Ben Kennedy (NASCAR)

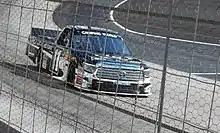
Kennedy at Bristol Motor Speedway in 2015

After finishing ninth in series points in 2012, Kennedy was highlighted by Fox Sports in January 2013 as one of NASCAR's "Drivers 25 and Under to Watch." Later that year, he secured his first career win in the K&N Pro Series East during the series' inaugural race at Five Flags Speedway in his home state of Florida. Kennedy also announced plans to compete in three Camping World Truck Series races with Turner Scott Motorsports, racing at Bristol Motor Speedway, Iowa Speedway, and Homestead–Miami Speedway. He ultimately participated in five events, achieving a best finish of fourth at Martinsville Speedway. Kennedy capped off the season by being named the K&N Pro Series East's Most Popular Driver for 2013.